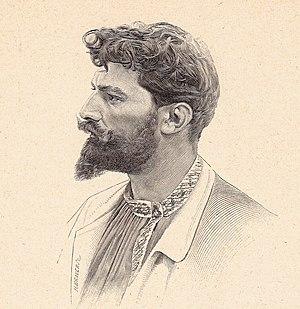
Portrait de William Barbotin, graveur, peintre et sculpteur (1861-1931). Joseph Uzanne, Figures contemporaines tirées de l’Album Mariani, Librairie Henri Floury, Paris, vol VIII, 1903, Bibliothèque nationale de France
William Barbotin, pseudonyme de Joseph Barbotin, né à Ars-en-Ré le 25 août 1861 et mort à Paris 13ᵉ le 12 novembre 1931, est un peintre, sculpteur et graveur français, collaborateur de la presse libertaire.